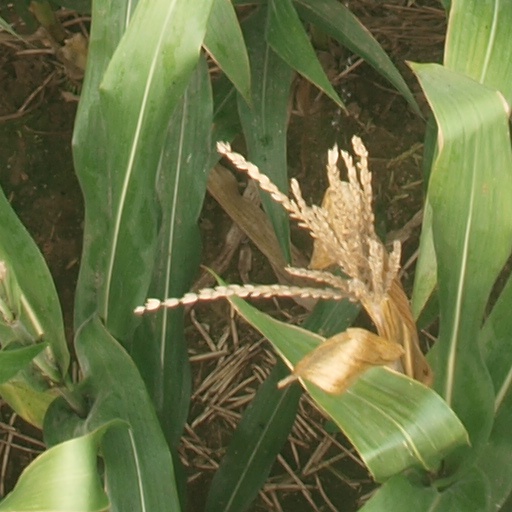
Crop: maize; corn